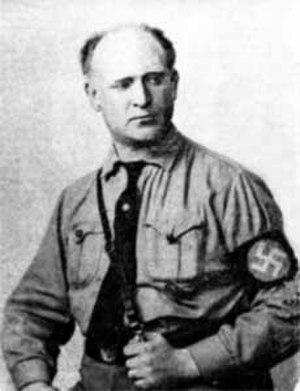
Birger Furugård, né le 8 décembre 1887 à Silbodal et mort le 4 décembre 1961 à Nyed, est un vétérinaire et un homme politique d'extrême droite suédois.